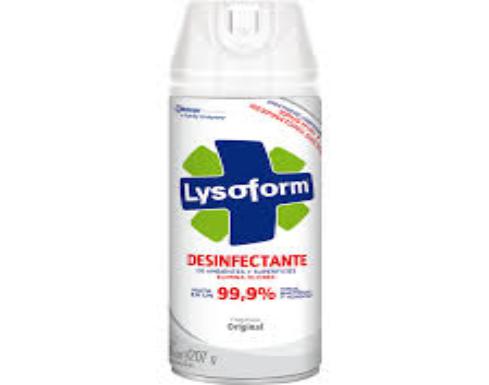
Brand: lysoform
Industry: Necessities